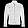
Label: Coat